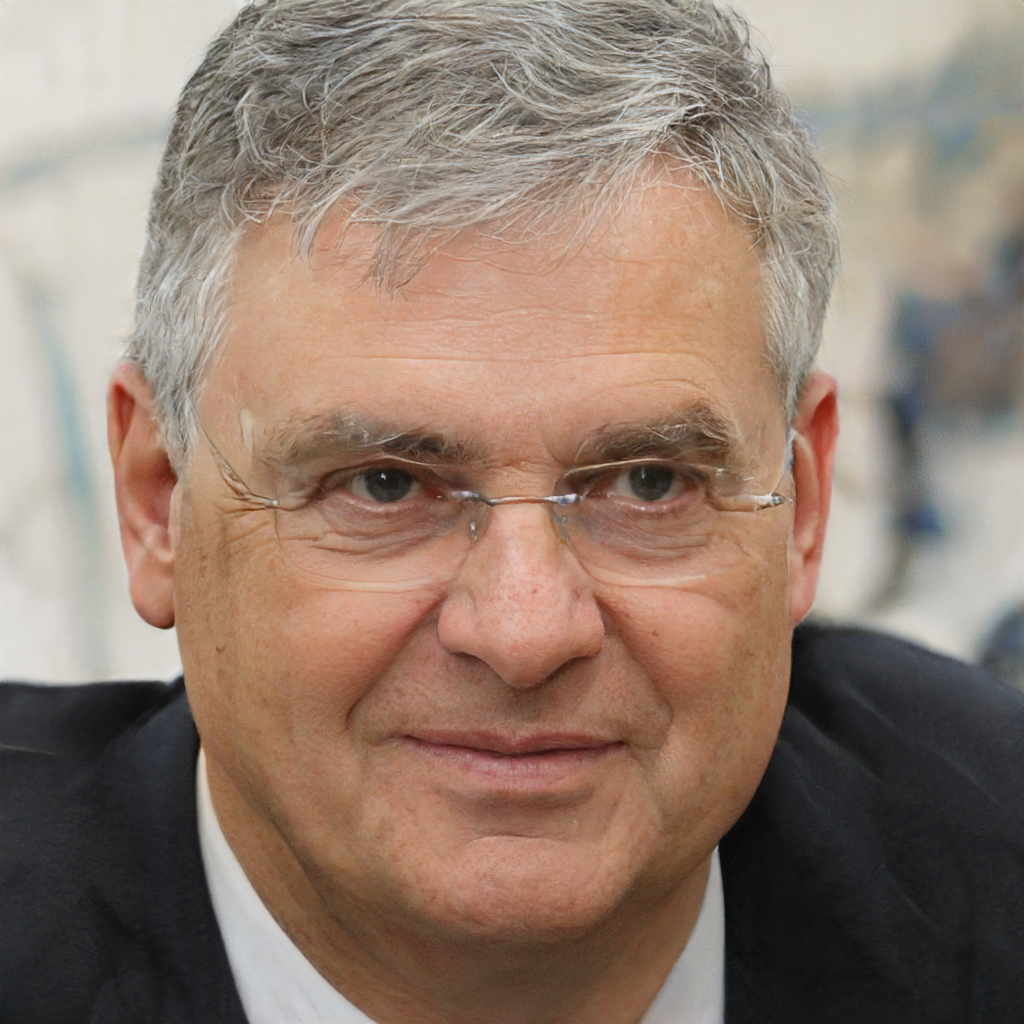
Gender: Male